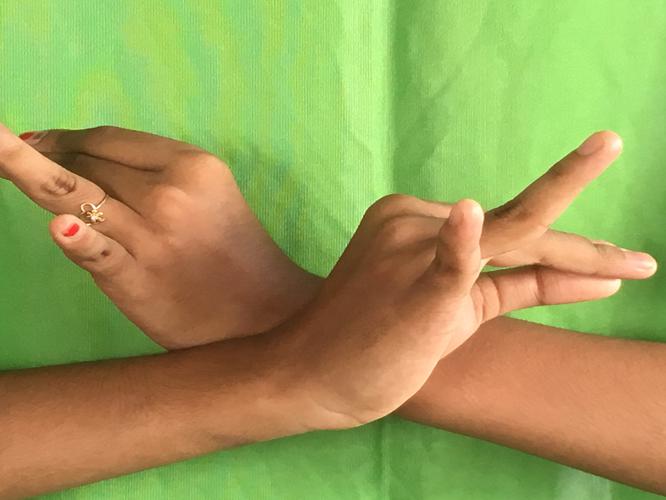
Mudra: Katakavardhana
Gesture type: double_hand